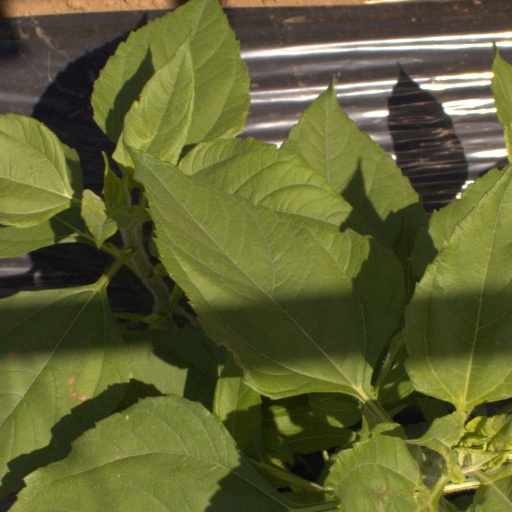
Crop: Jerusalem artichoke